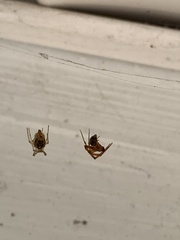
Species: Parasteatoda_tepidariorum